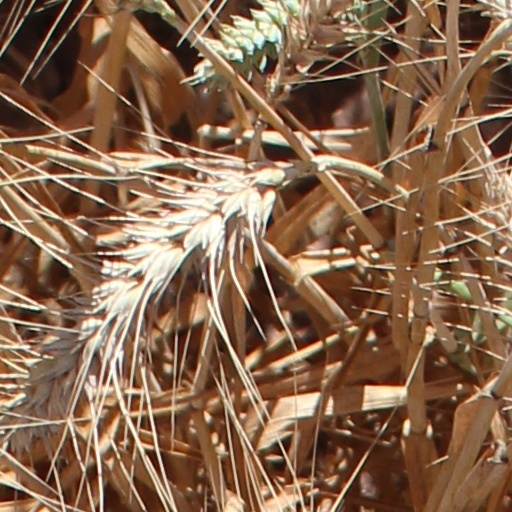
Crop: wheat